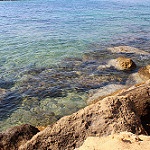
Label: sea